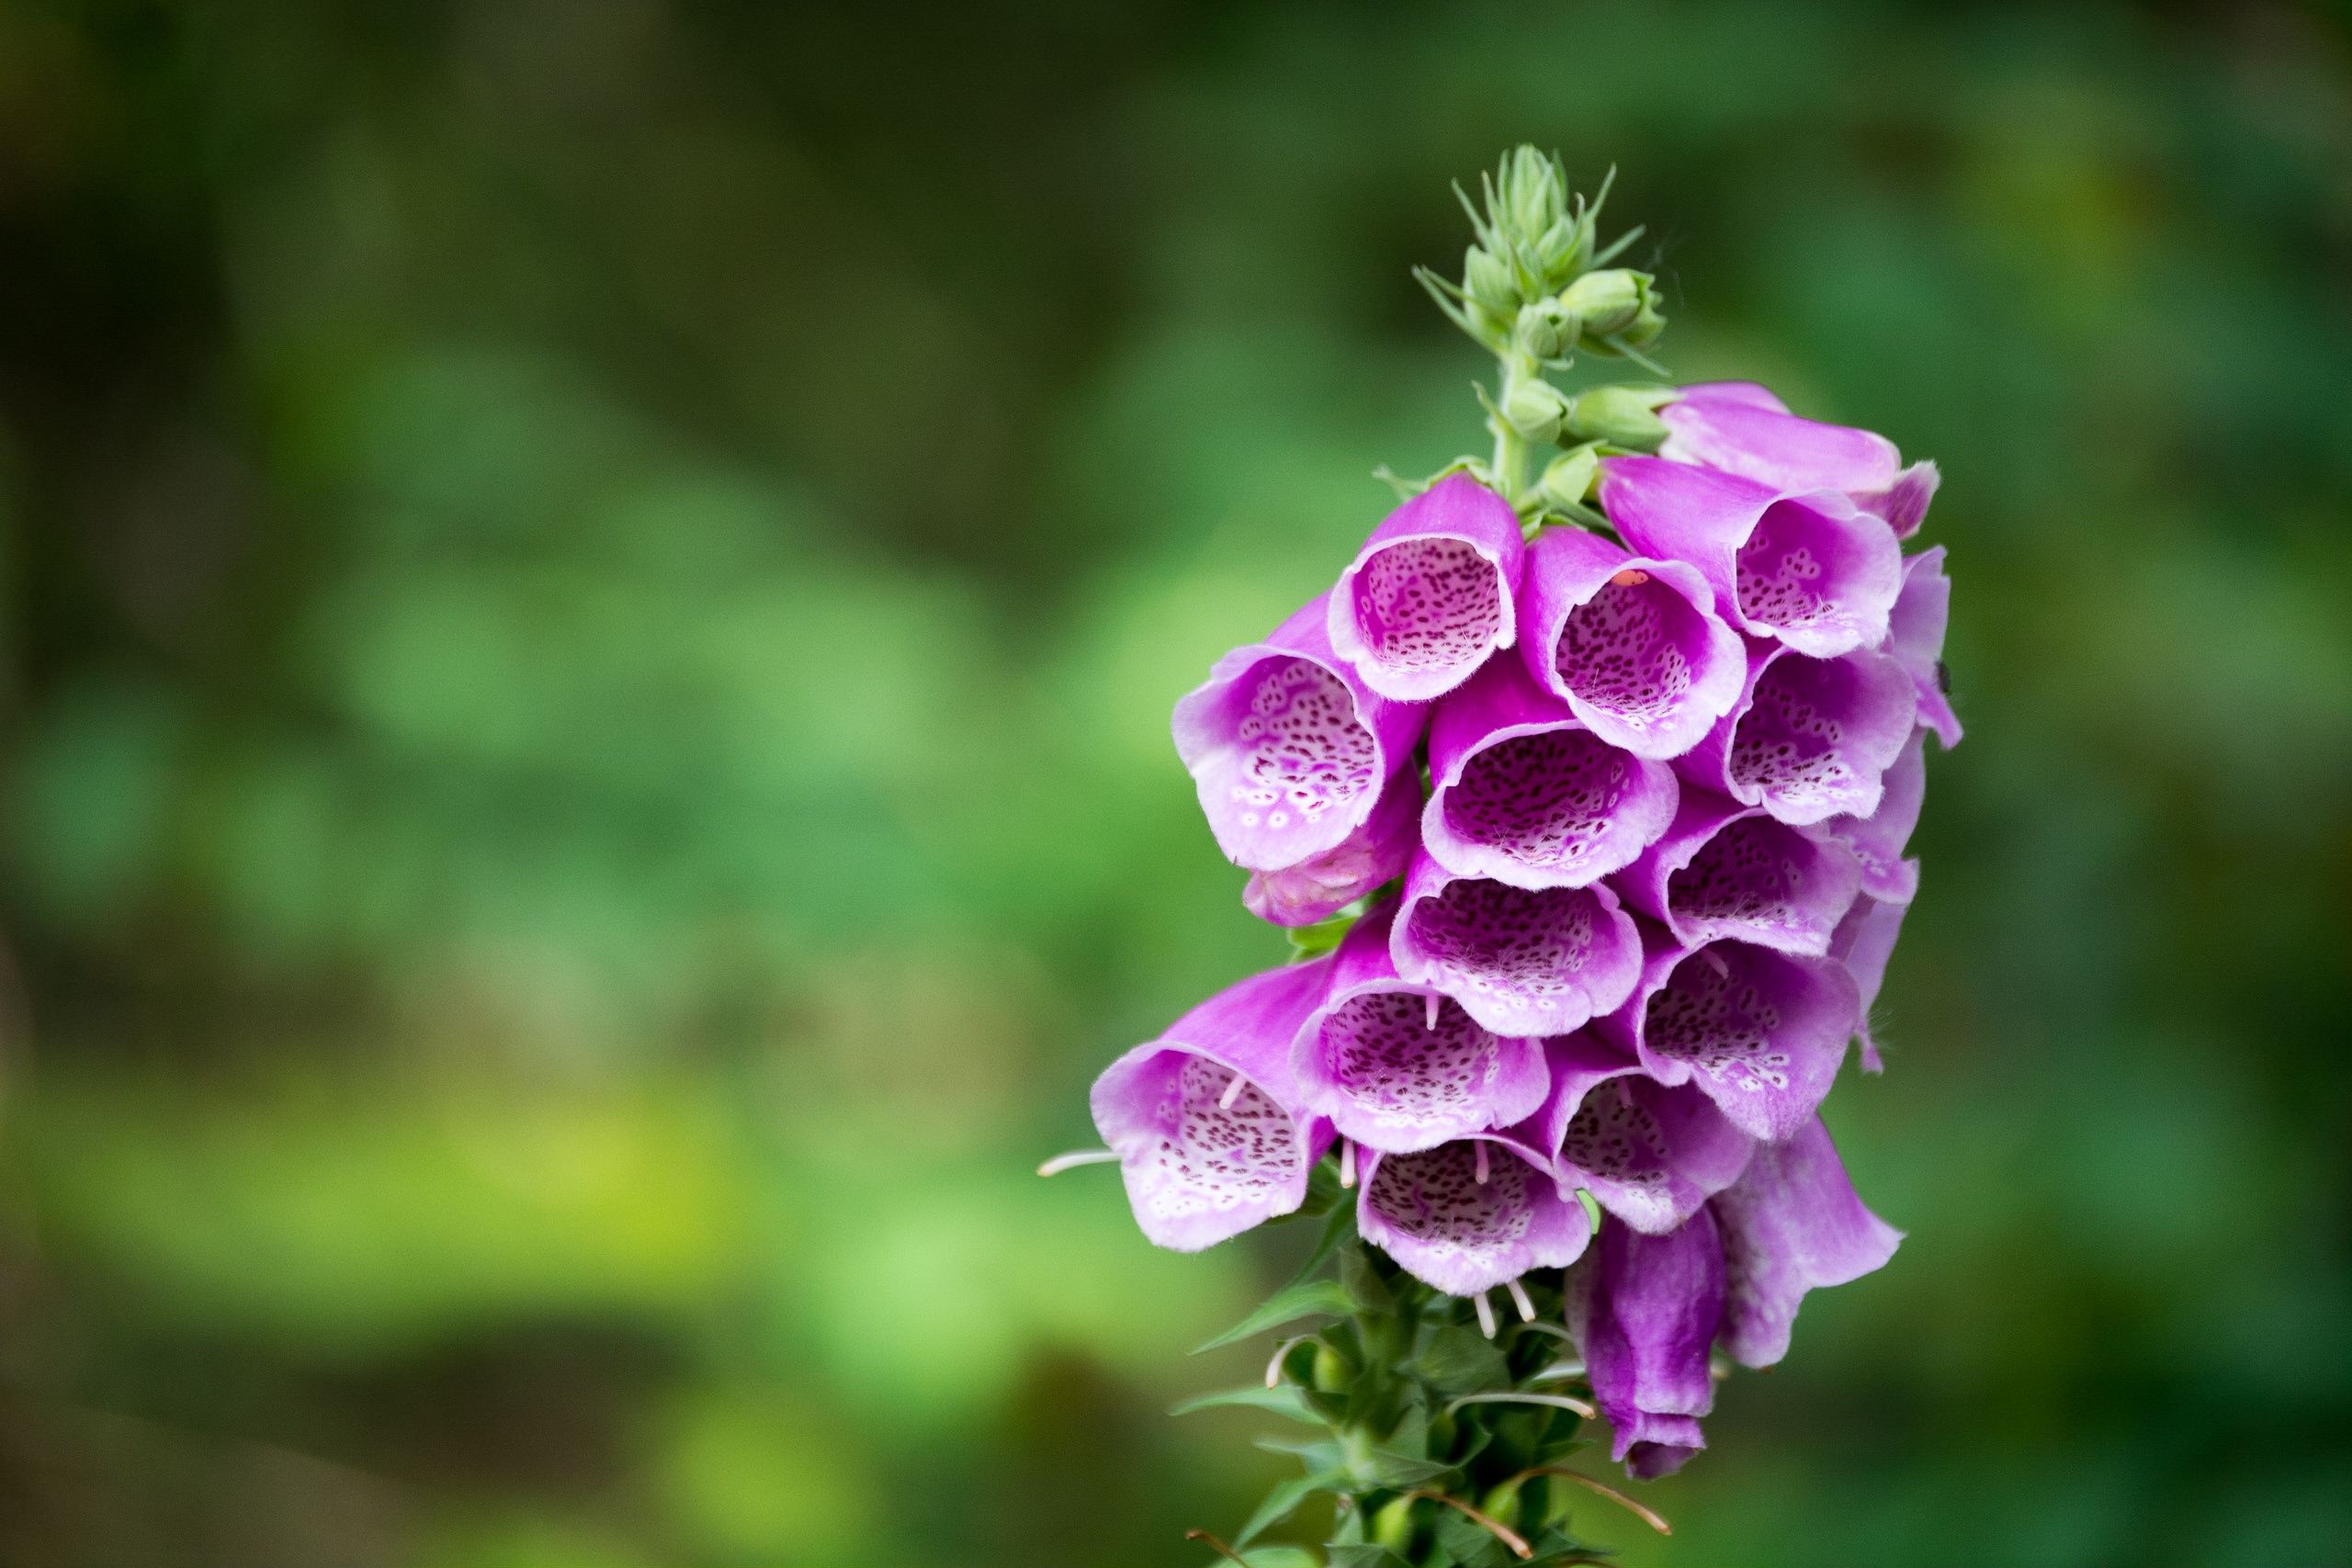
nature, blossom, plant, leaf, flower, petal, green, botany, flora, wildflower, digitalis, macro photography, flowering plant, land plant